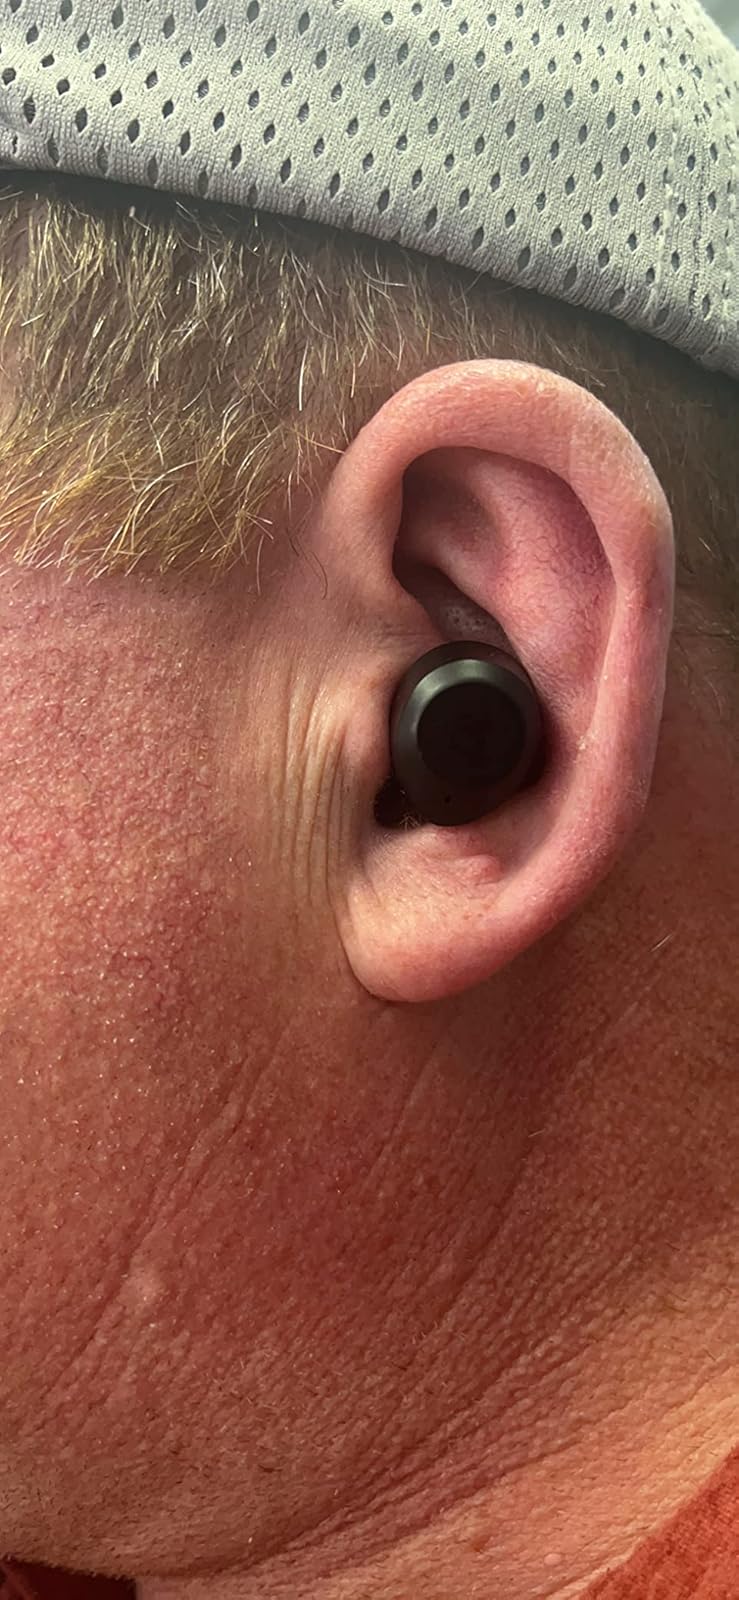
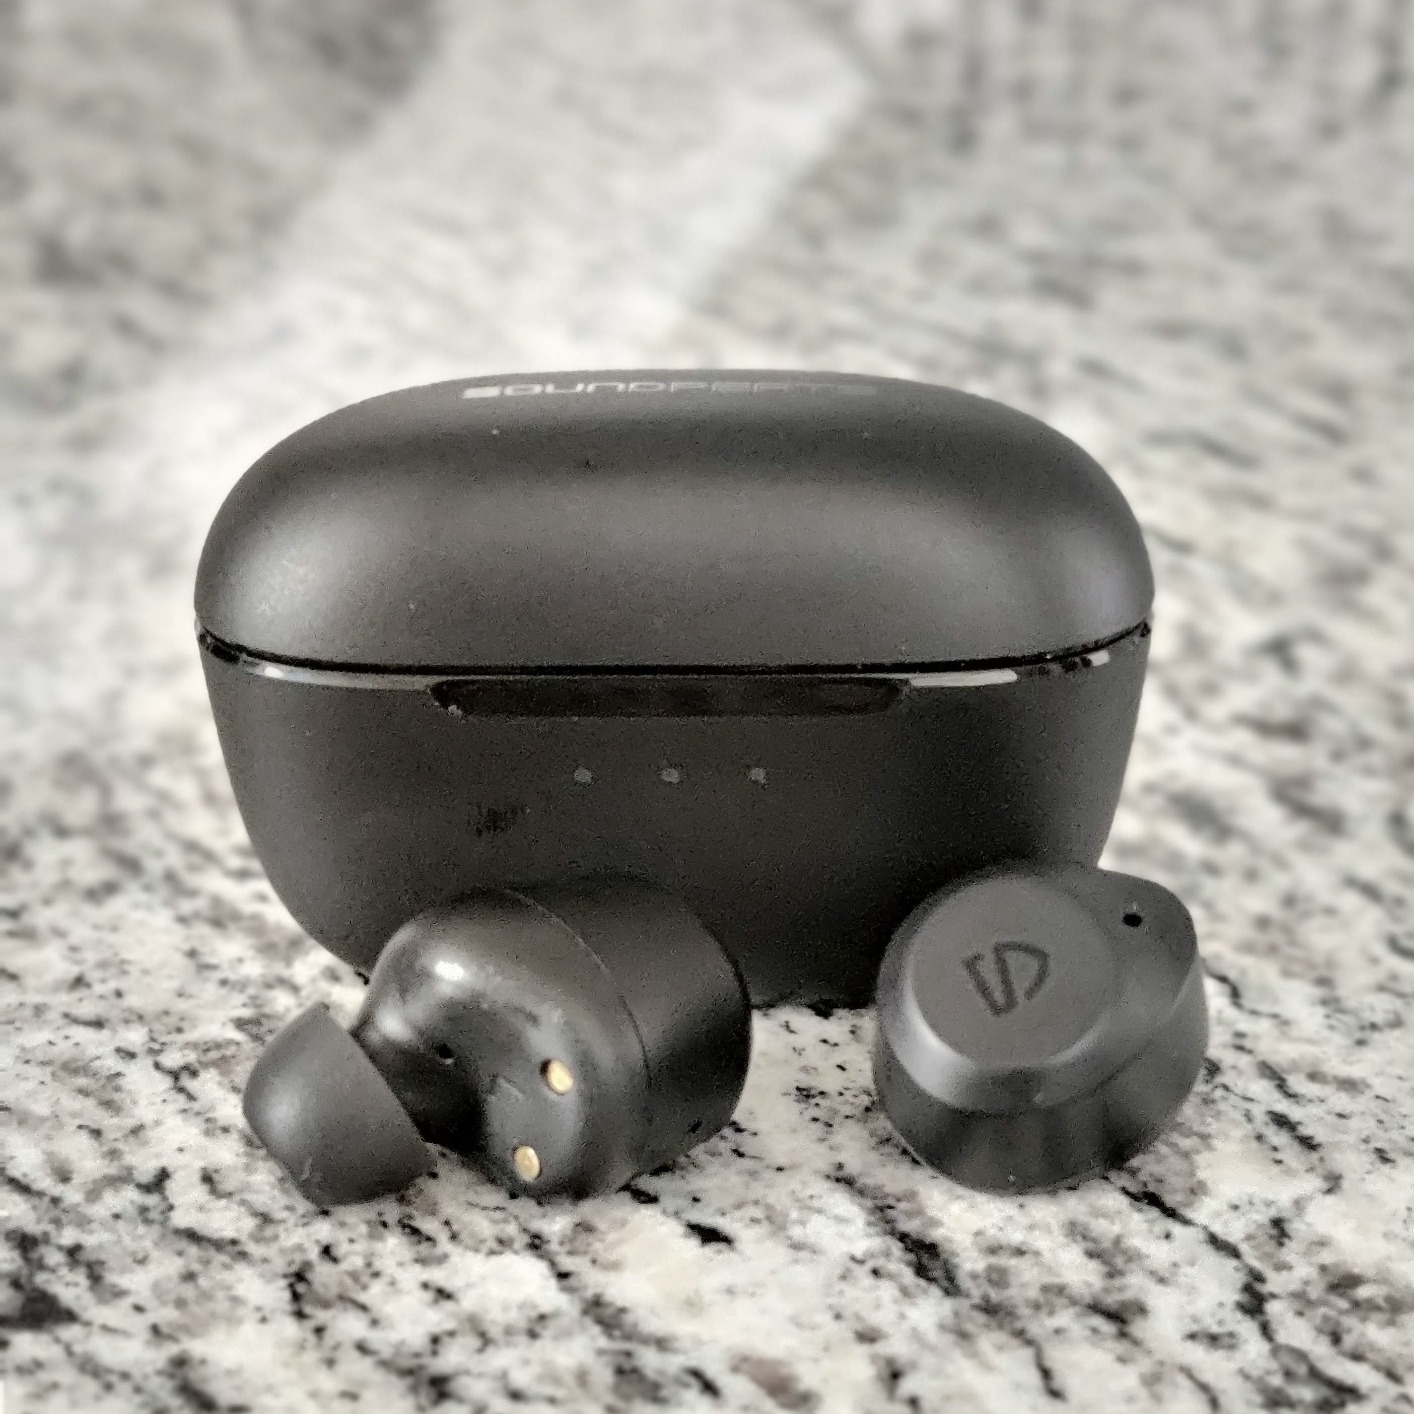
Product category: earbuds
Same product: yes